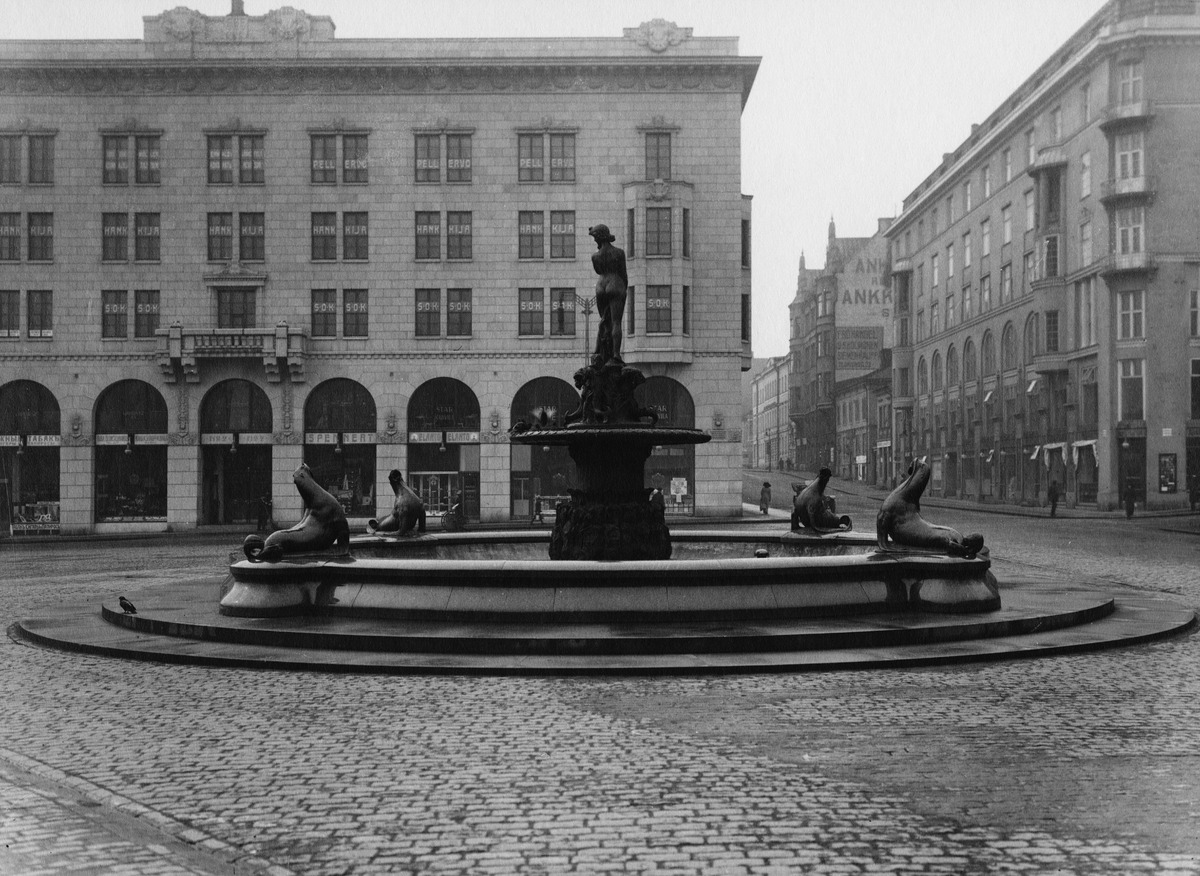
Havis Amanda, taustalla Eteläinen Esplanaadi katu 2 sekä Unioninkatu 26, 24, 22 ja 20
sisällön kuvaus: Havis Amanda, taustalla Eteläinen Esplanaadi katu 2 sekä Unioninkatu 26, 24, 22 ja 20. mustavalkoinen
Ajankohta: kuvausaika 1910 -luku
Paikka: Suomi, Uusimaa, Helsinki, Kaartinkaupunki Helsinki, Kauppatori. Eteläesplanadi 2. Unioninkatu 26, 24, 22, 20
Aiheet: torit, veistokset, katukivet, nupukivet, asuinrakennukset, liikerakennukset, liikehuoneistot